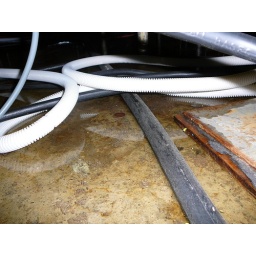
more water under the floor